Anh Do

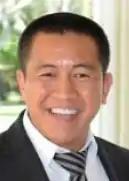
Do in 2011

Anh Do (born 2 June 1977) is an Australian author, actor, comedian, and painter. He has appeared on Australian television shows such as "Thank God You're Here" and "Good News Week", and was runner-up on "Dancing with the Stars" in 2007. He studied a combined Business Law degree at the University of Technology, Sydney. He is the brother of film director Khoa Do and has acted in several of Khoa's films, including "Footy Legends", which he co-wrote and produced. In 2012, his TV show "Anh Does Vietnam" began airing. He has been four times a finalist in the Archibald Prize and won the 2017 People's Choice Award. From 2016 to 2021, Do hosted "Anh's Brush with Fame" on ABC TV in which he concurrently interviews and paints a portrait of prominent Australians.